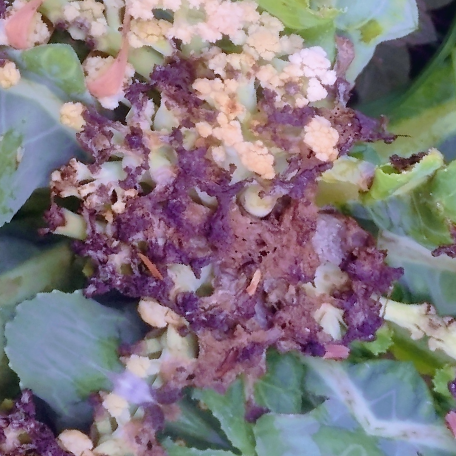
Label: Bacterial spot rot